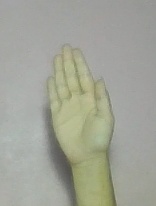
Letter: seen